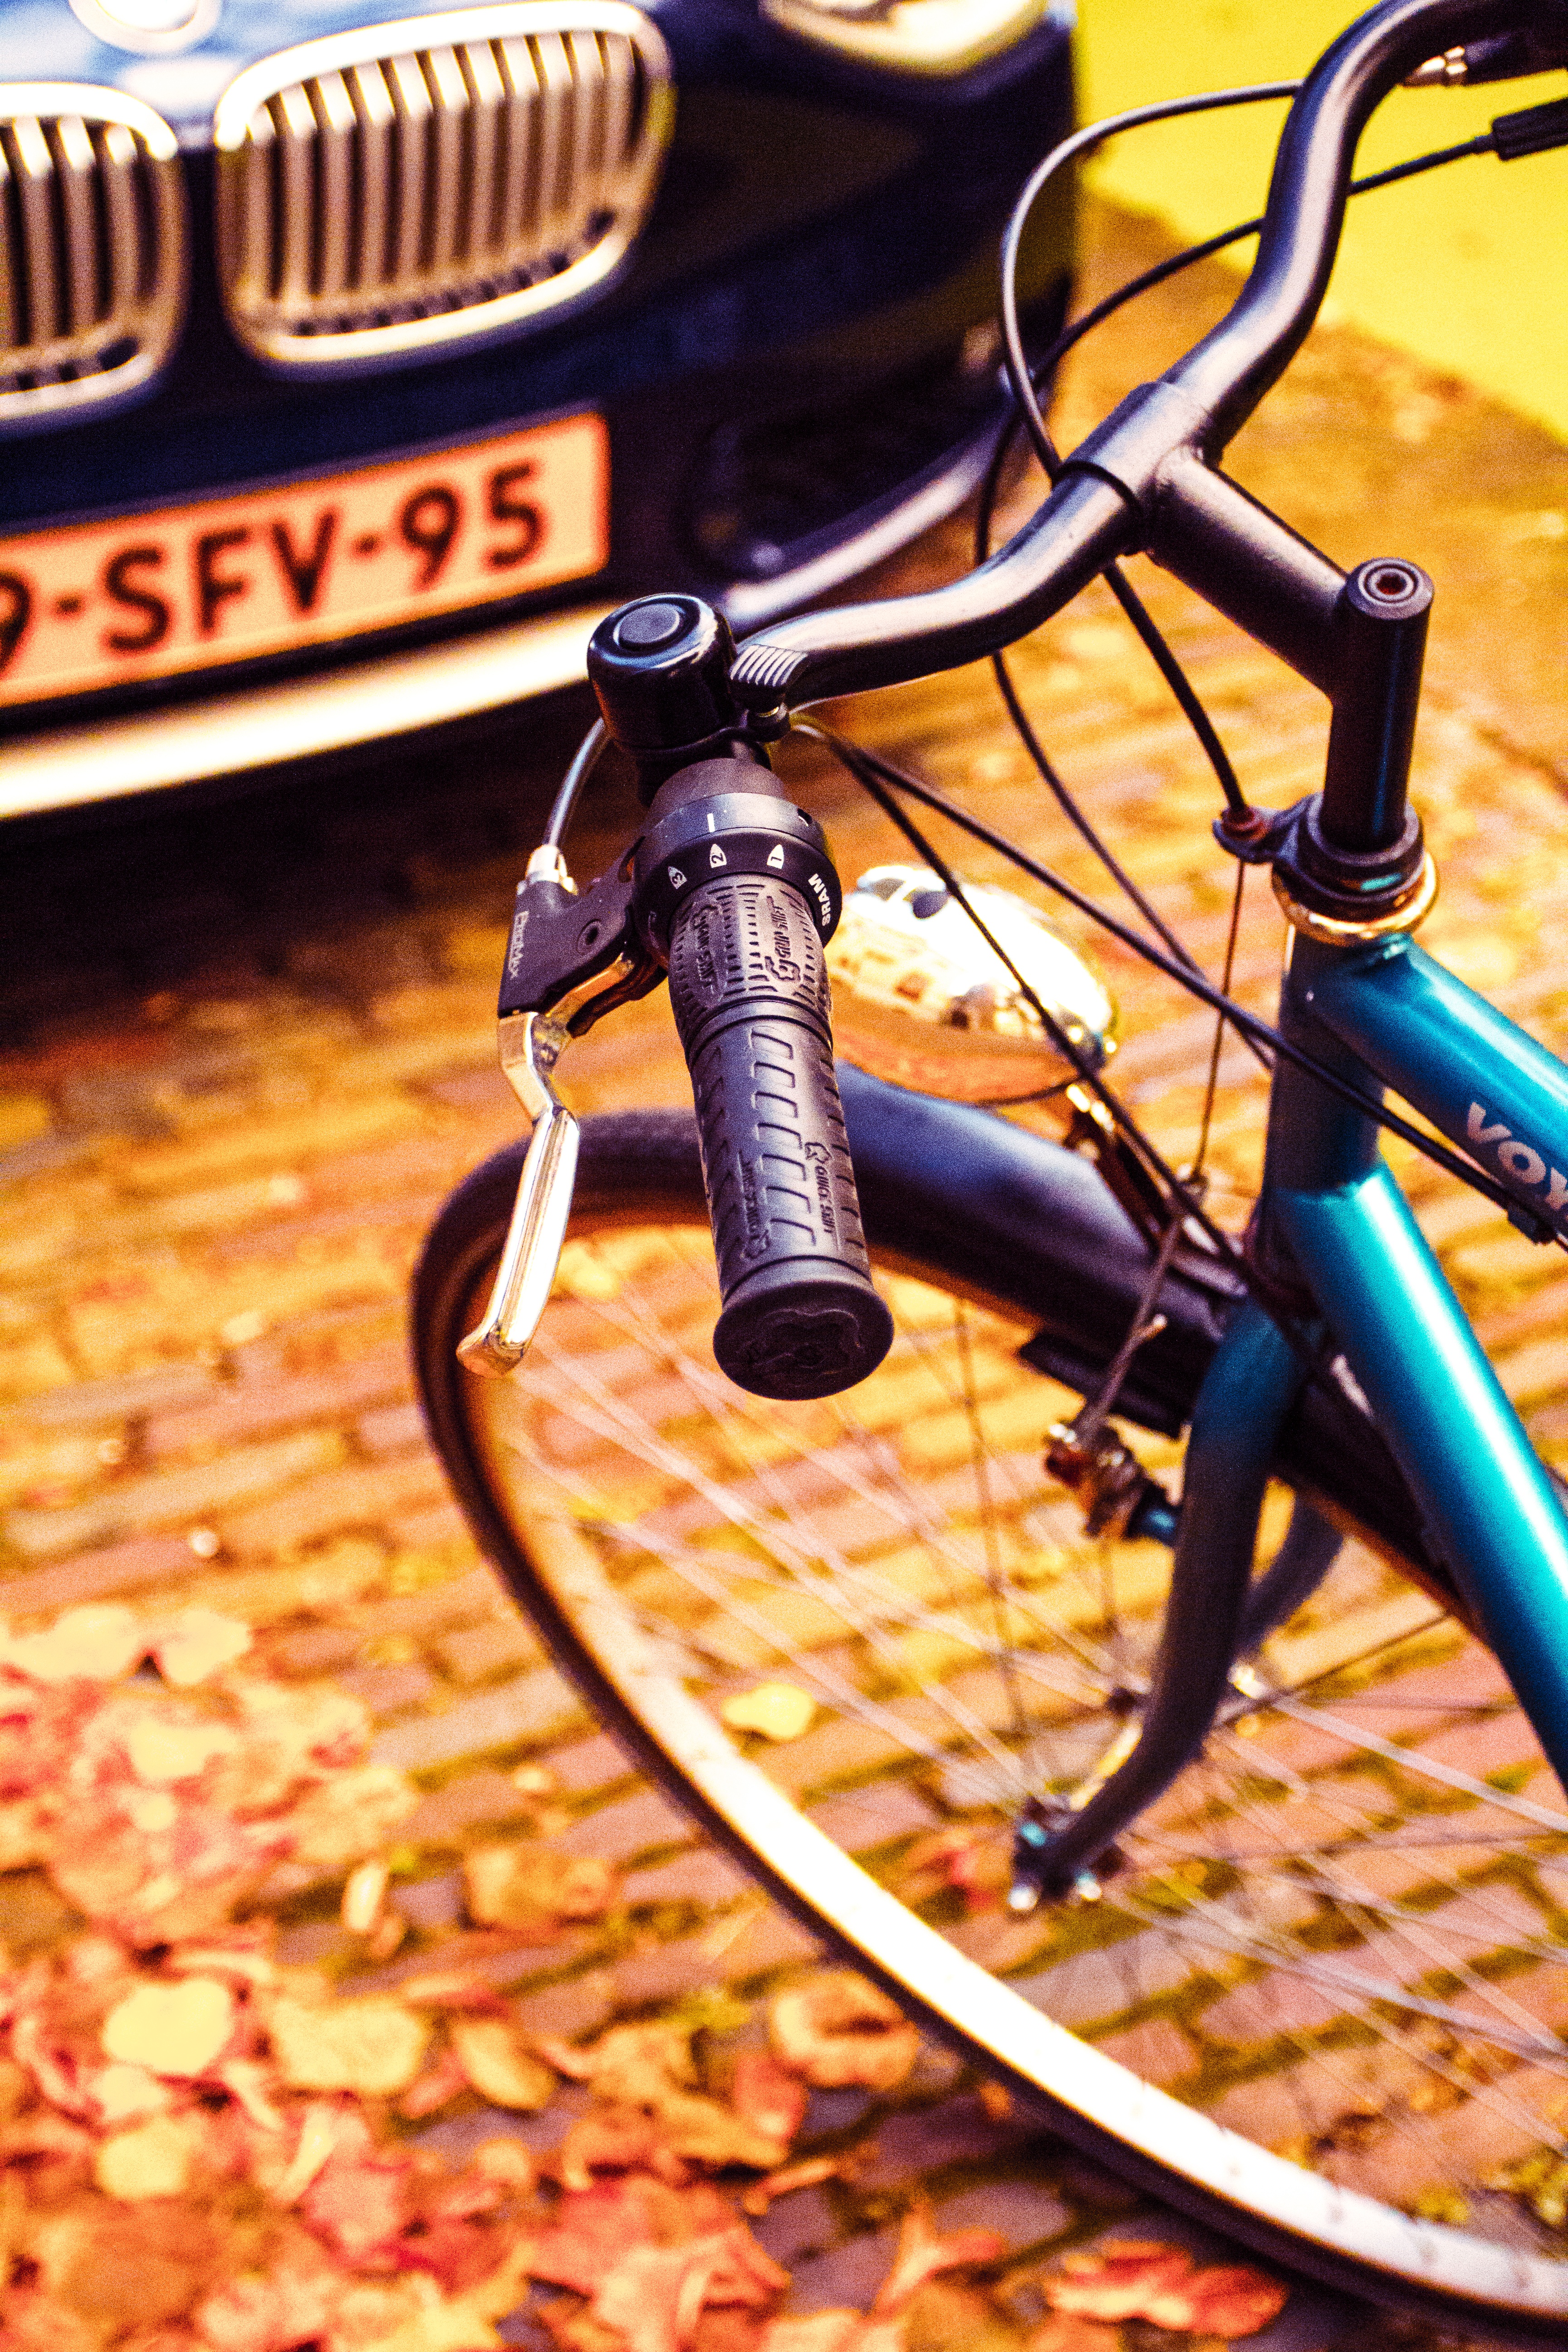
bicycle, vehicle, sports equipment, mountain bike